Mechtild Borrmann

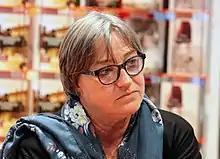
Mechtild Borrmann Frankfurt Book Fair 2018

Mechtild Borrmann (born 1960 in Cologne, West Germany) is a German writer, author of several detective novels.